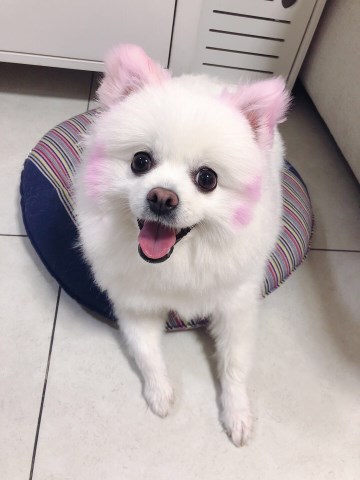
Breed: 1936-n000005-Pomeranian